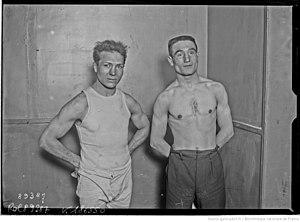
Photographie en noir et blanc de deux hommes sportifs, mains dans le dos.
André Routis est un boxeur français né le 16 juillet 1900 à Bordeaux et mort le 16 juillet 1969.